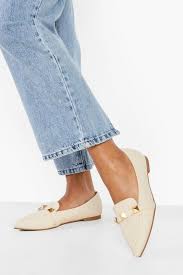
Label: Ballet Flat